History of Native Americans in Washington, D.C.

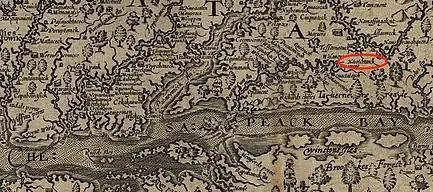
John Smith's 1624 map with a red circle to indicate the location of the Nacotchtank tribe, as indicated by Smith.

Washington, D.C. is a central location for regulatory agencies, and advocacy organizations. Consequently, in recent history it has also become a central location for political protests related to Native Americans in the United States.